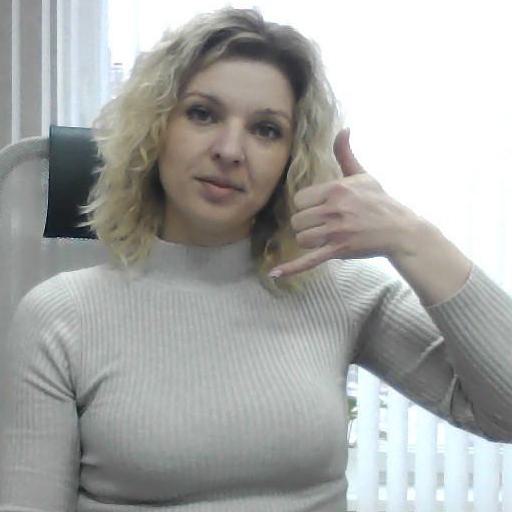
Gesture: call